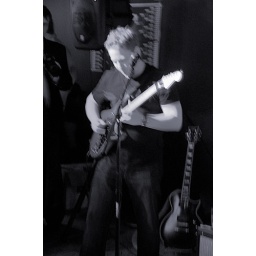
Paul rocks out on his guitar during one of the songs performed by Squirrel of Shame.